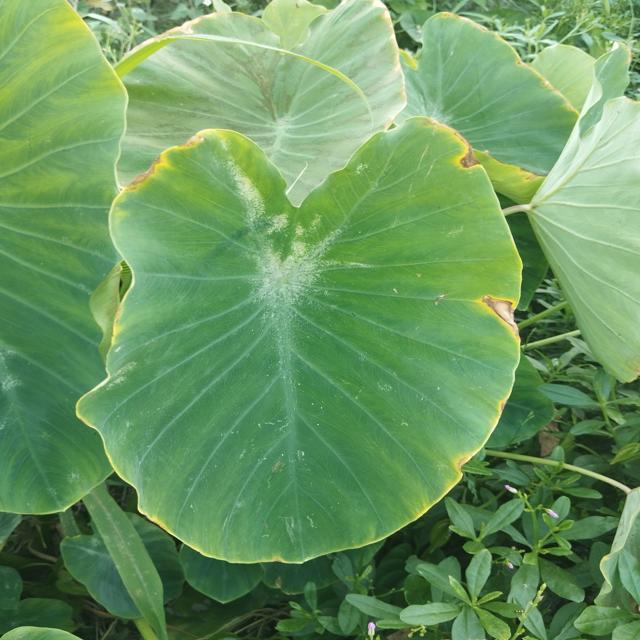
Label: Mid_Blight